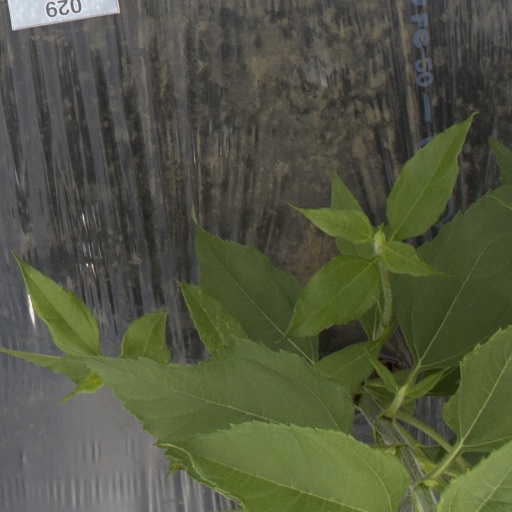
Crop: Jerusalem artichoke